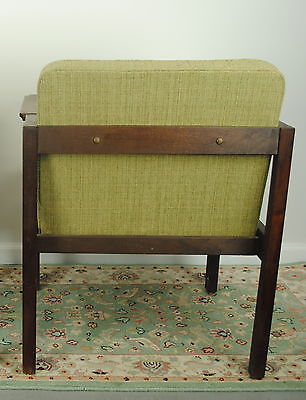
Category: chair